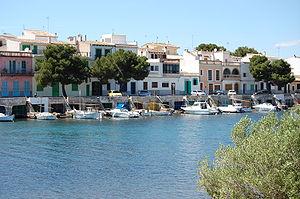
Felanitx, en catalan et officiellement, est une commune d'Espagne de l'île de Majorque dans la communauté autonome des Îles Baléares. Elle est située au sud-est de l'île et fait partie la comarque de Migjorn.